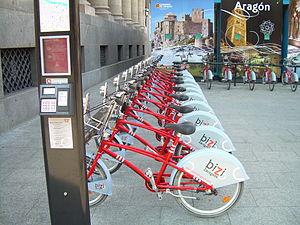
BiZi est le système public de vélos en libre-service à Saragosse en Espagne. Mis en service par la municipalité en mai 2008, il est une déclinaison du système SmartBike de Clear Channel, qui gère le service. Le service BiZi propose environ 2 600 vélos répartis sur 130 stations.